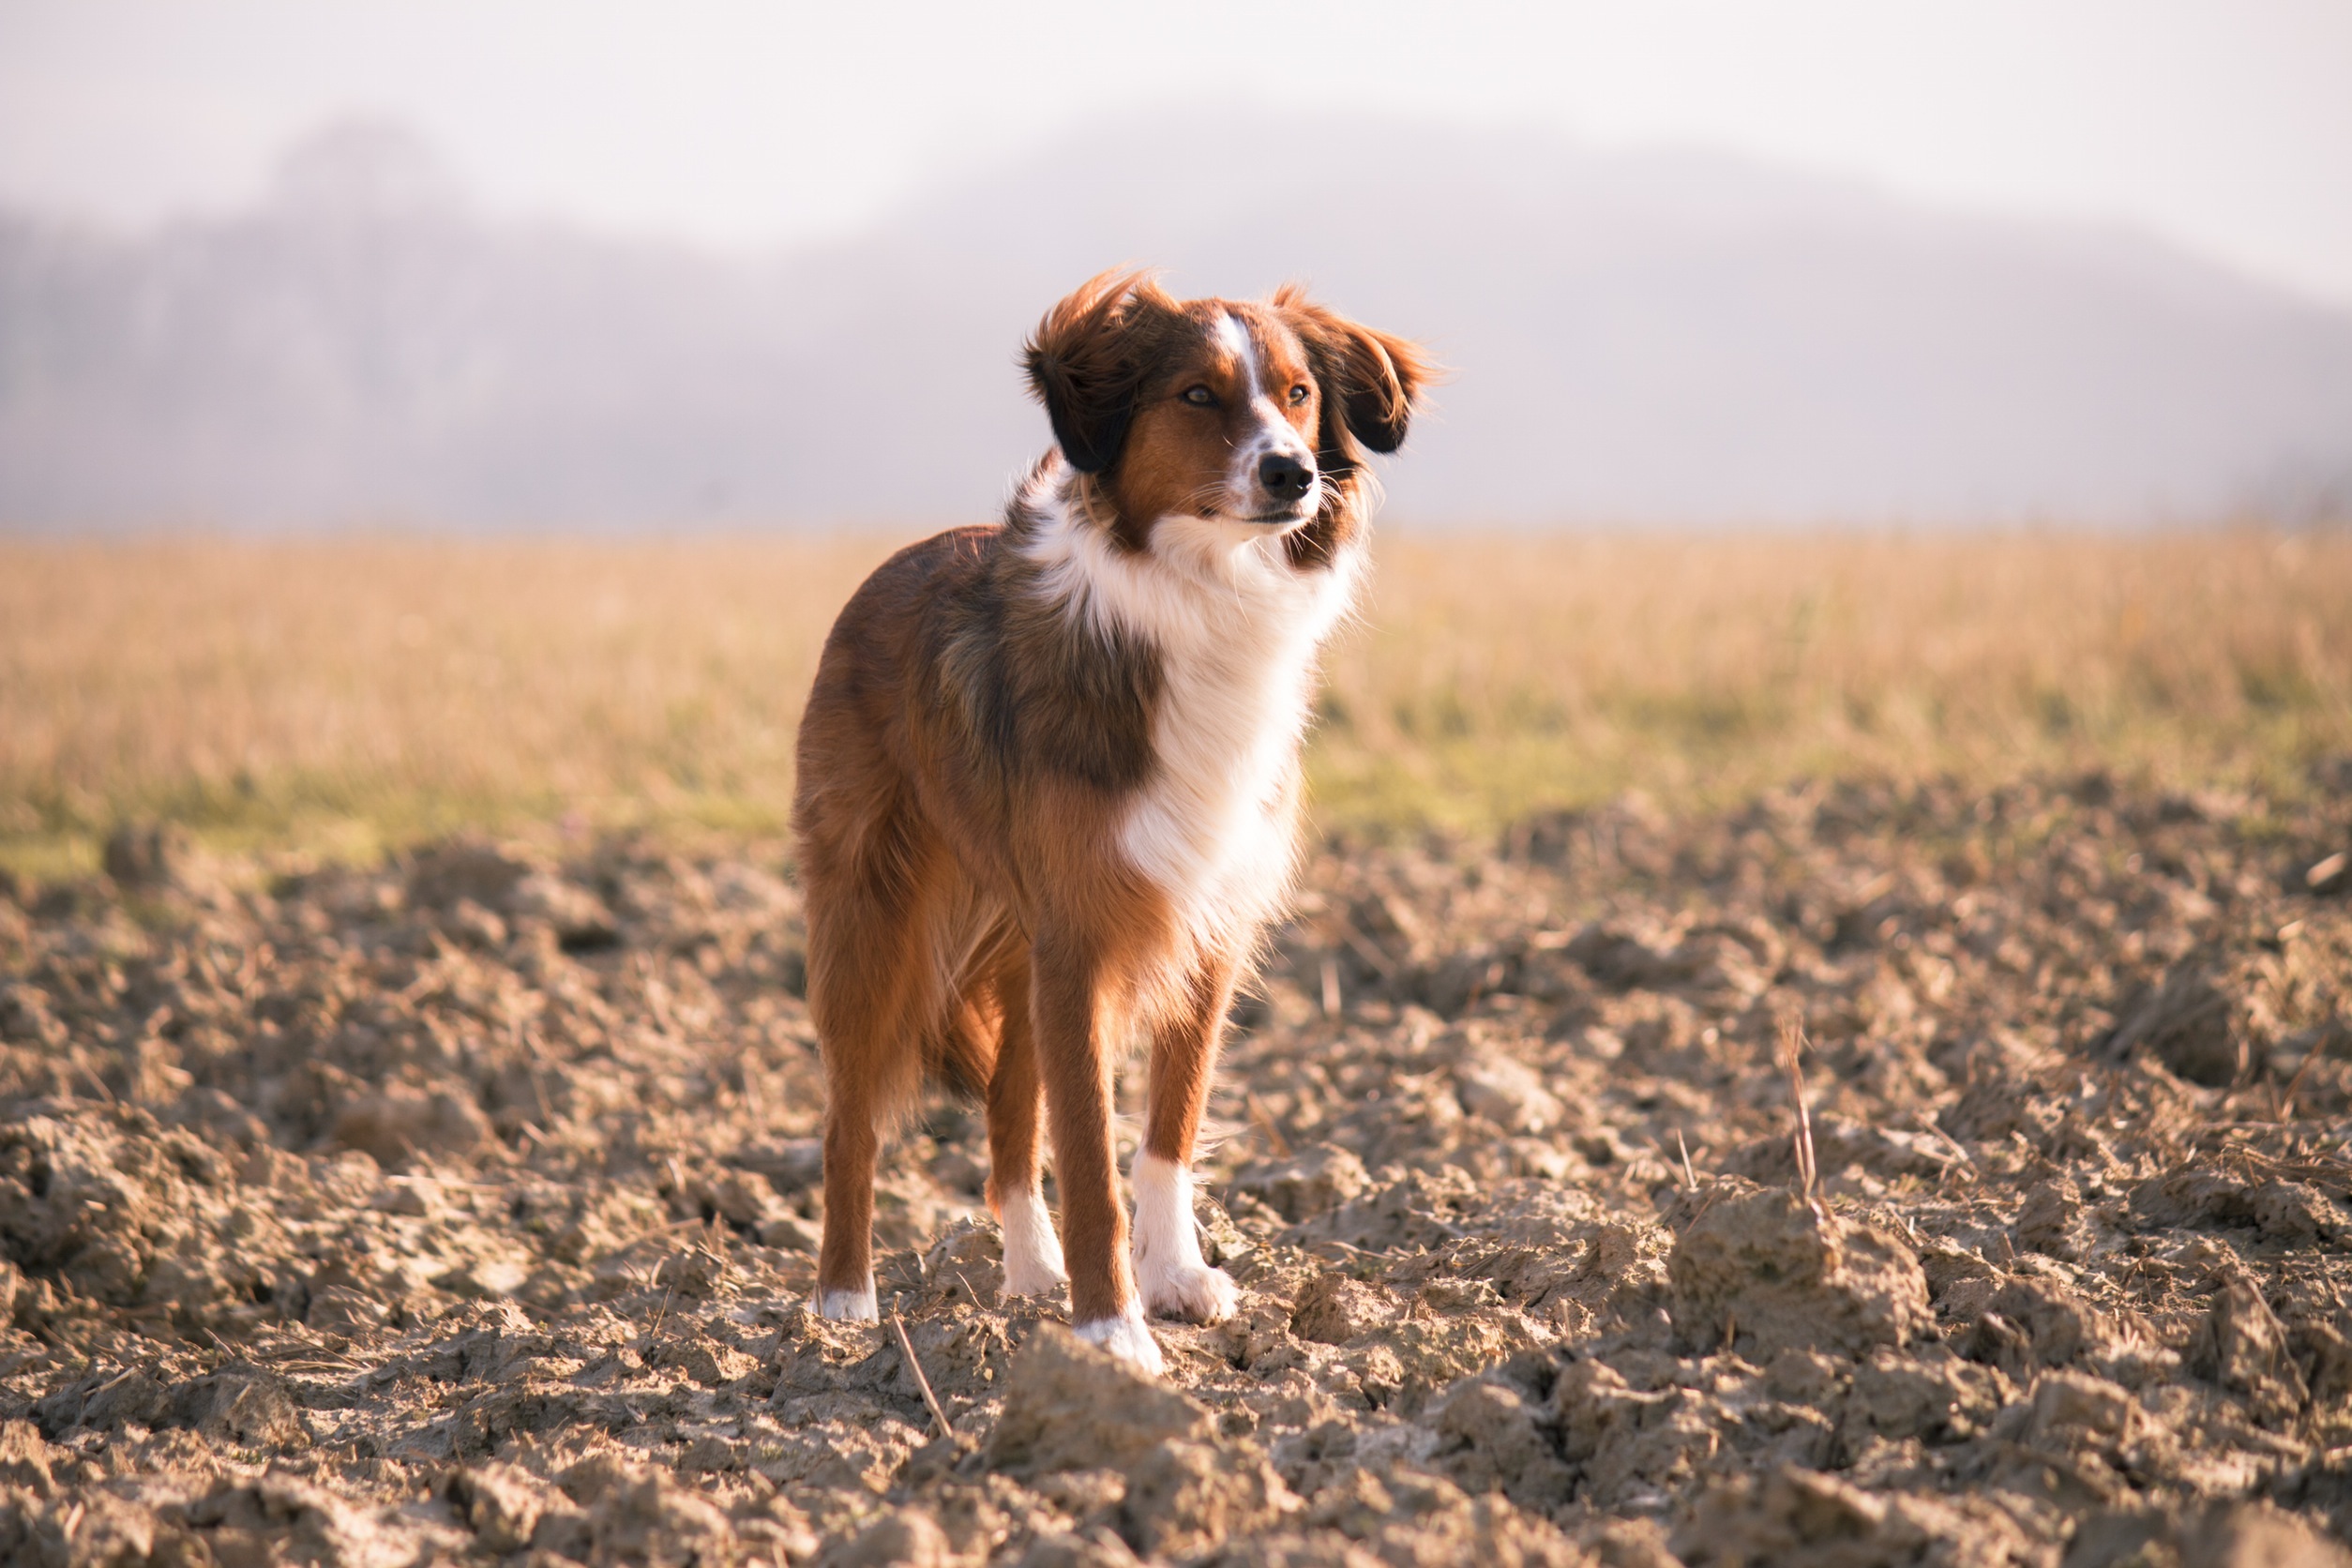
hair, puppy, dog, animal, pet, dirt, mammal, vertebrate, australian shepherd, dog like mammal